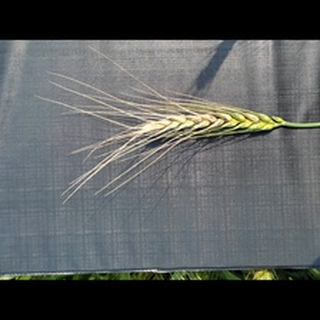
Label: wheat_blast